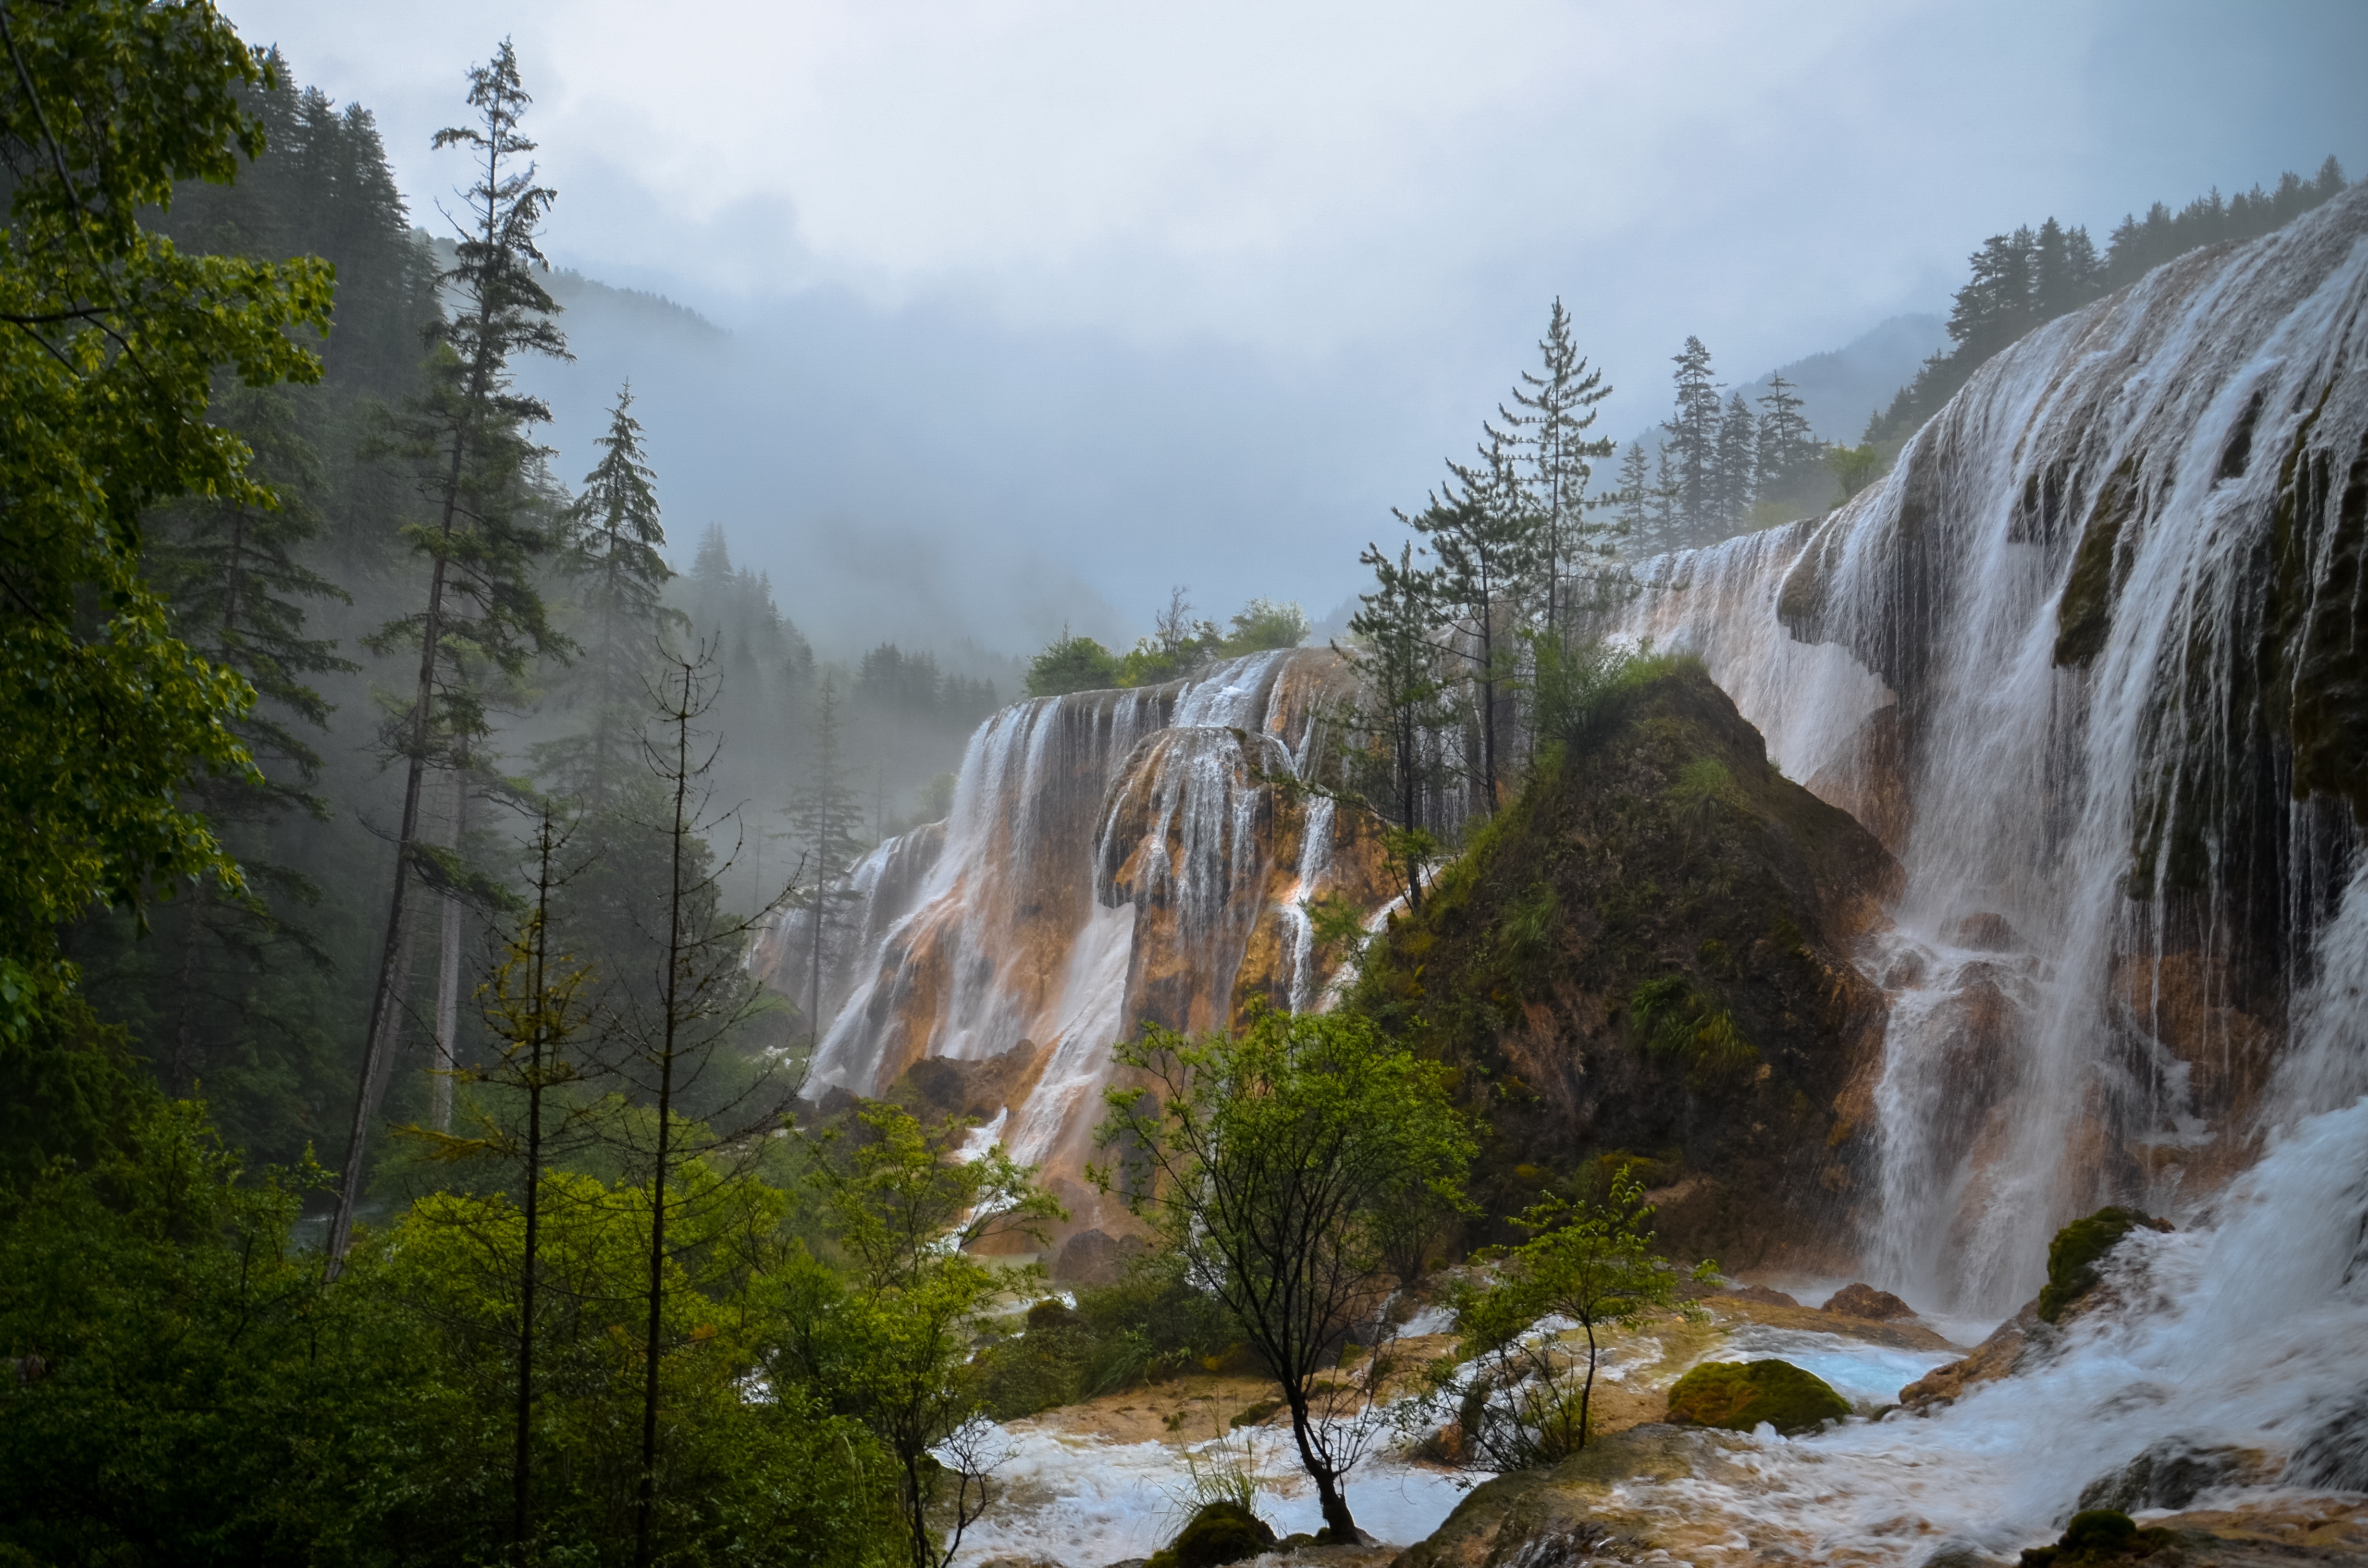
tree, water, forest, rock, waterfall, wilderness, mountain, body of water, wasserfall, water feature, atmospheric phenomenon